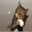
Label: cat